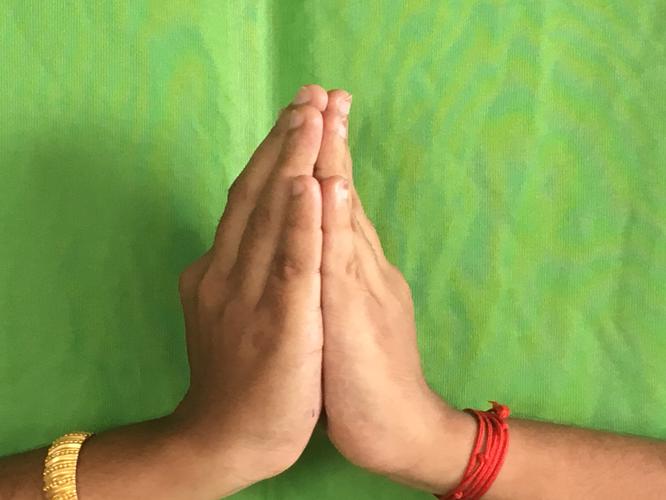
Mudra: Anjali
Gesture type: double_hand